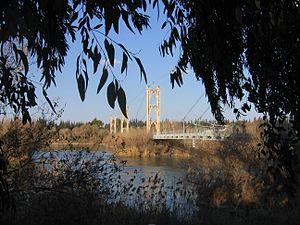
Passerelle suspendue sur l'Euphrate à Deir es-Zor (Syrie). Connue comme l'un des rares exemples de ponts suspendus de type Gisclard.